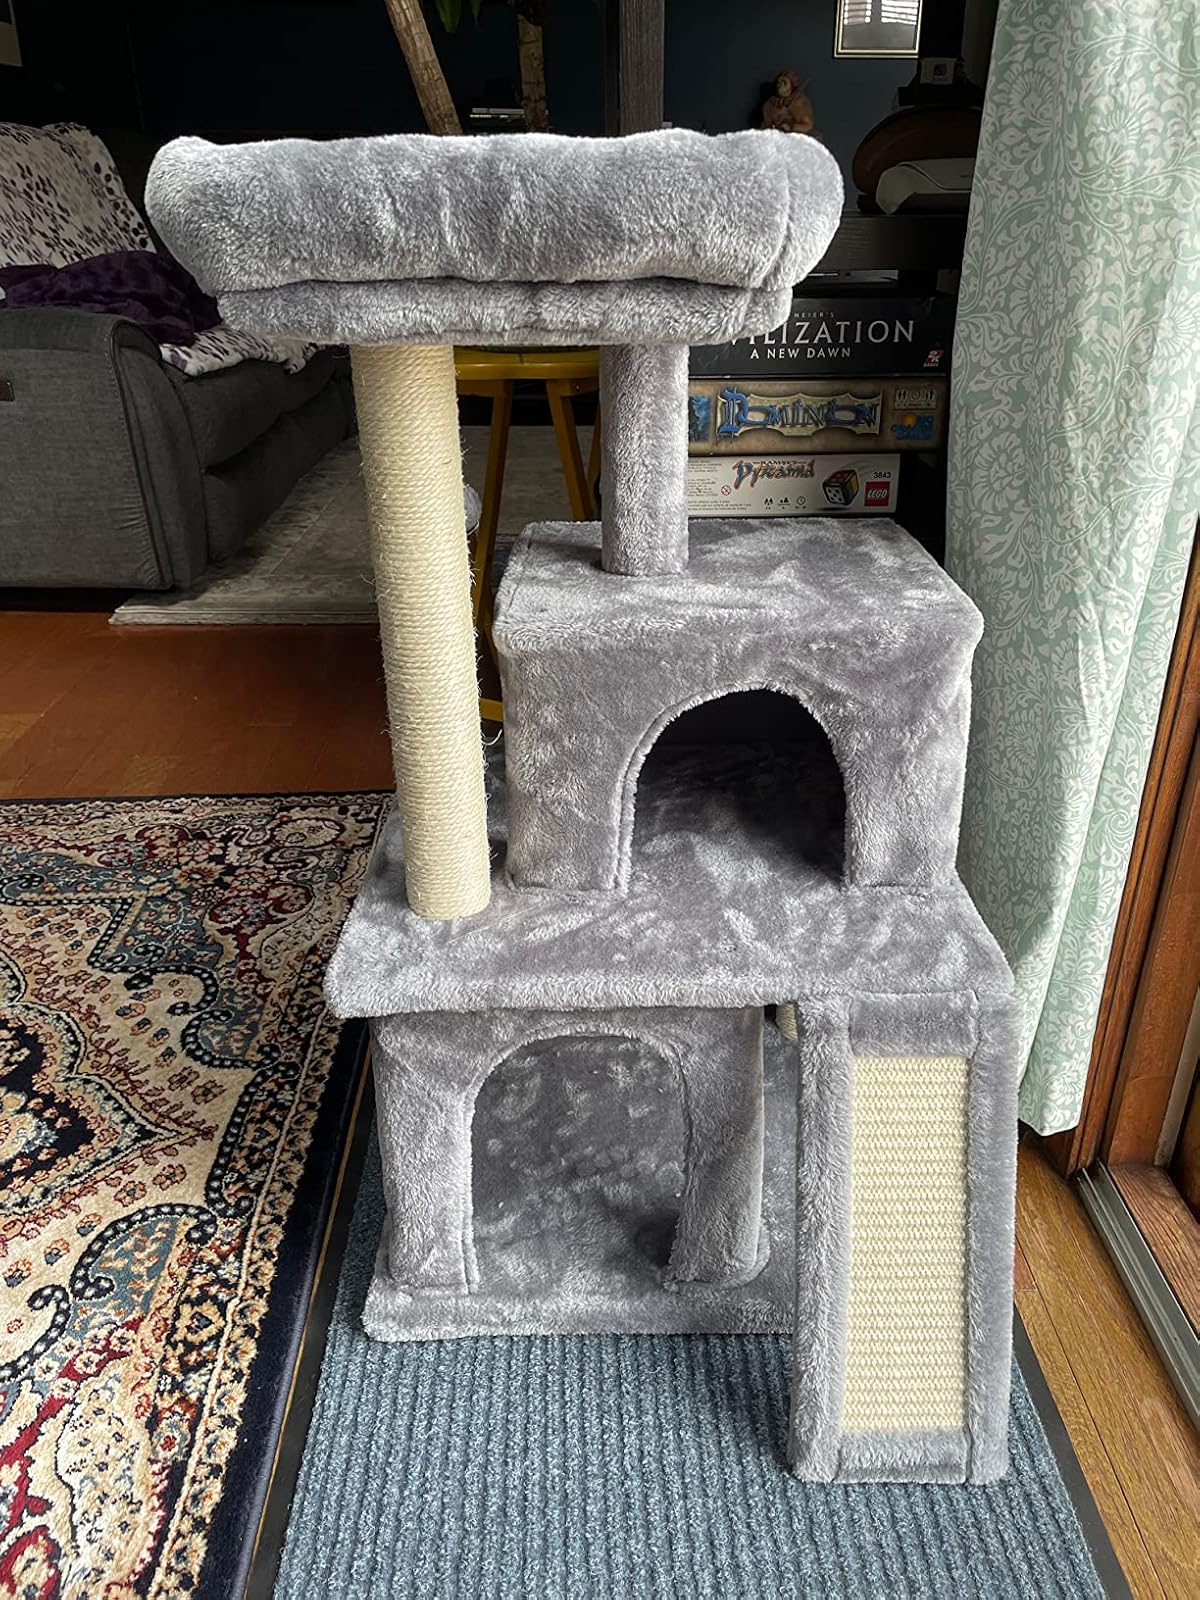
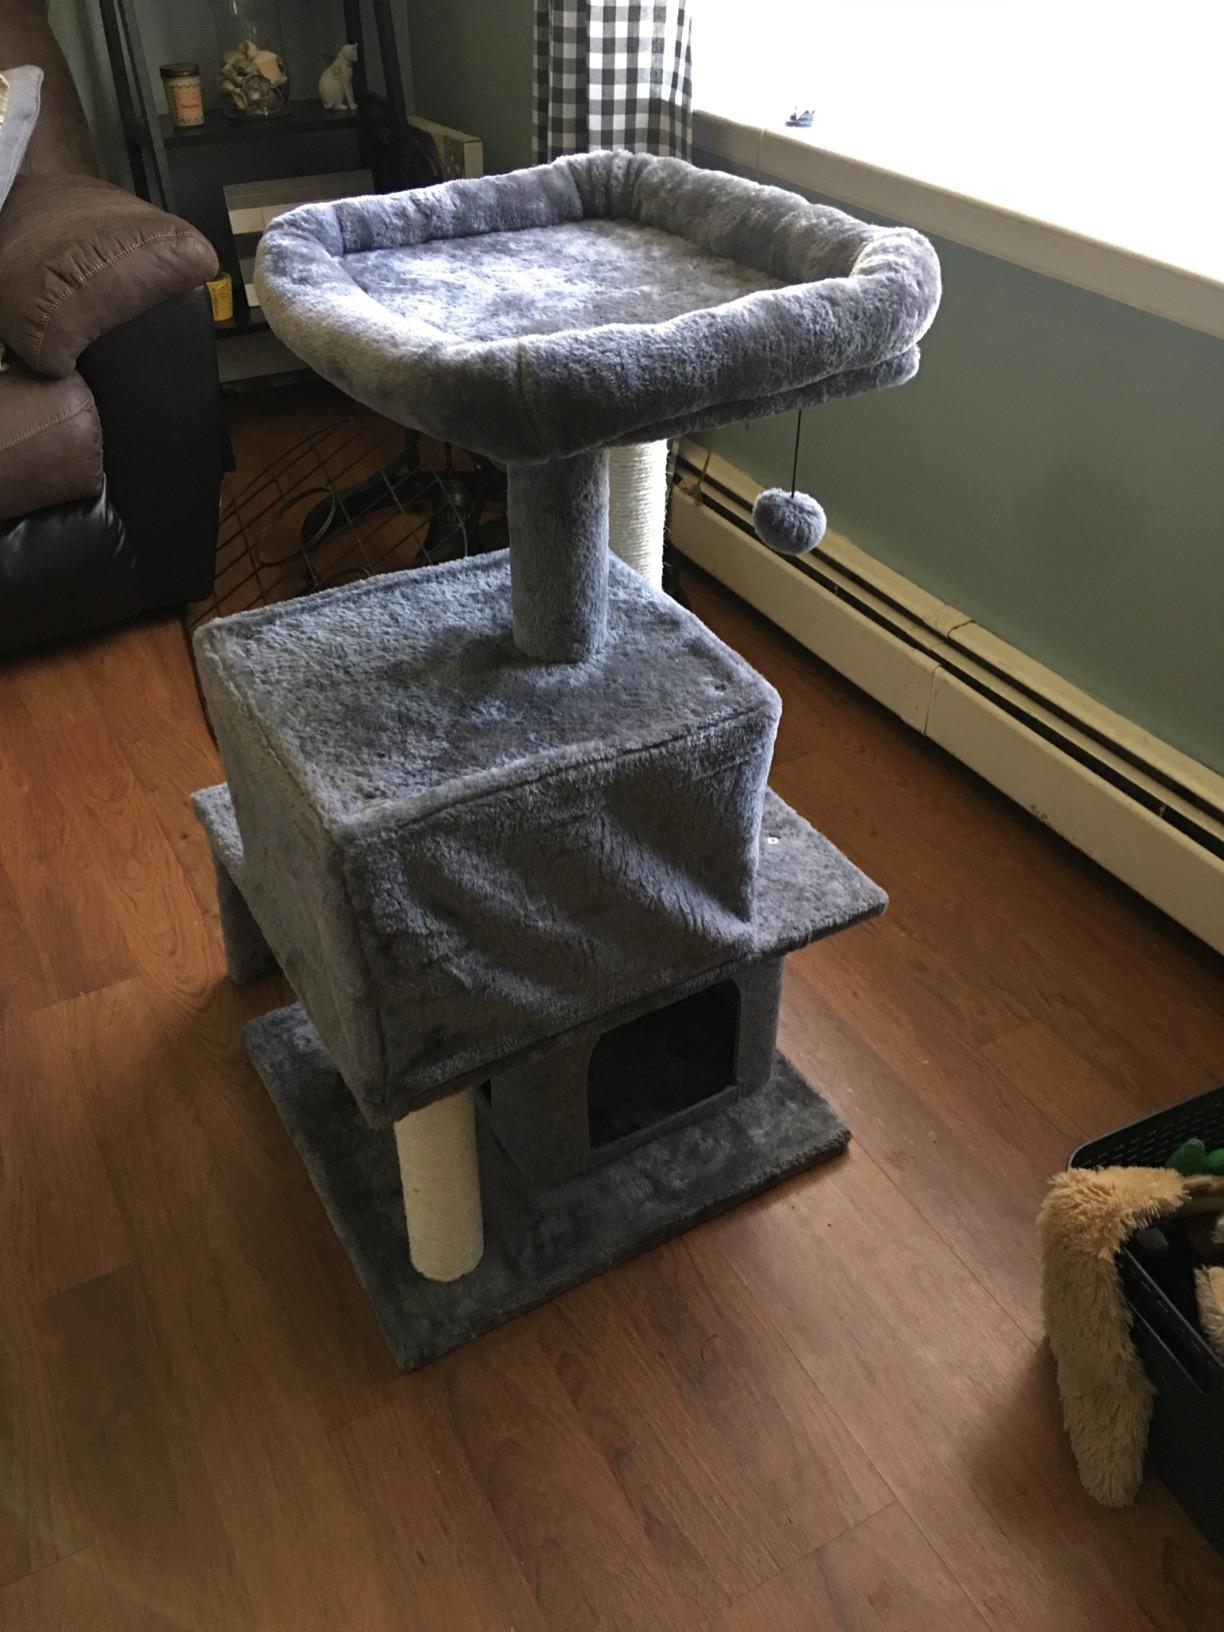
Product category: items_cat tree
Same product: yes